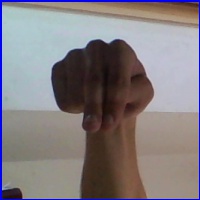
Letra: N